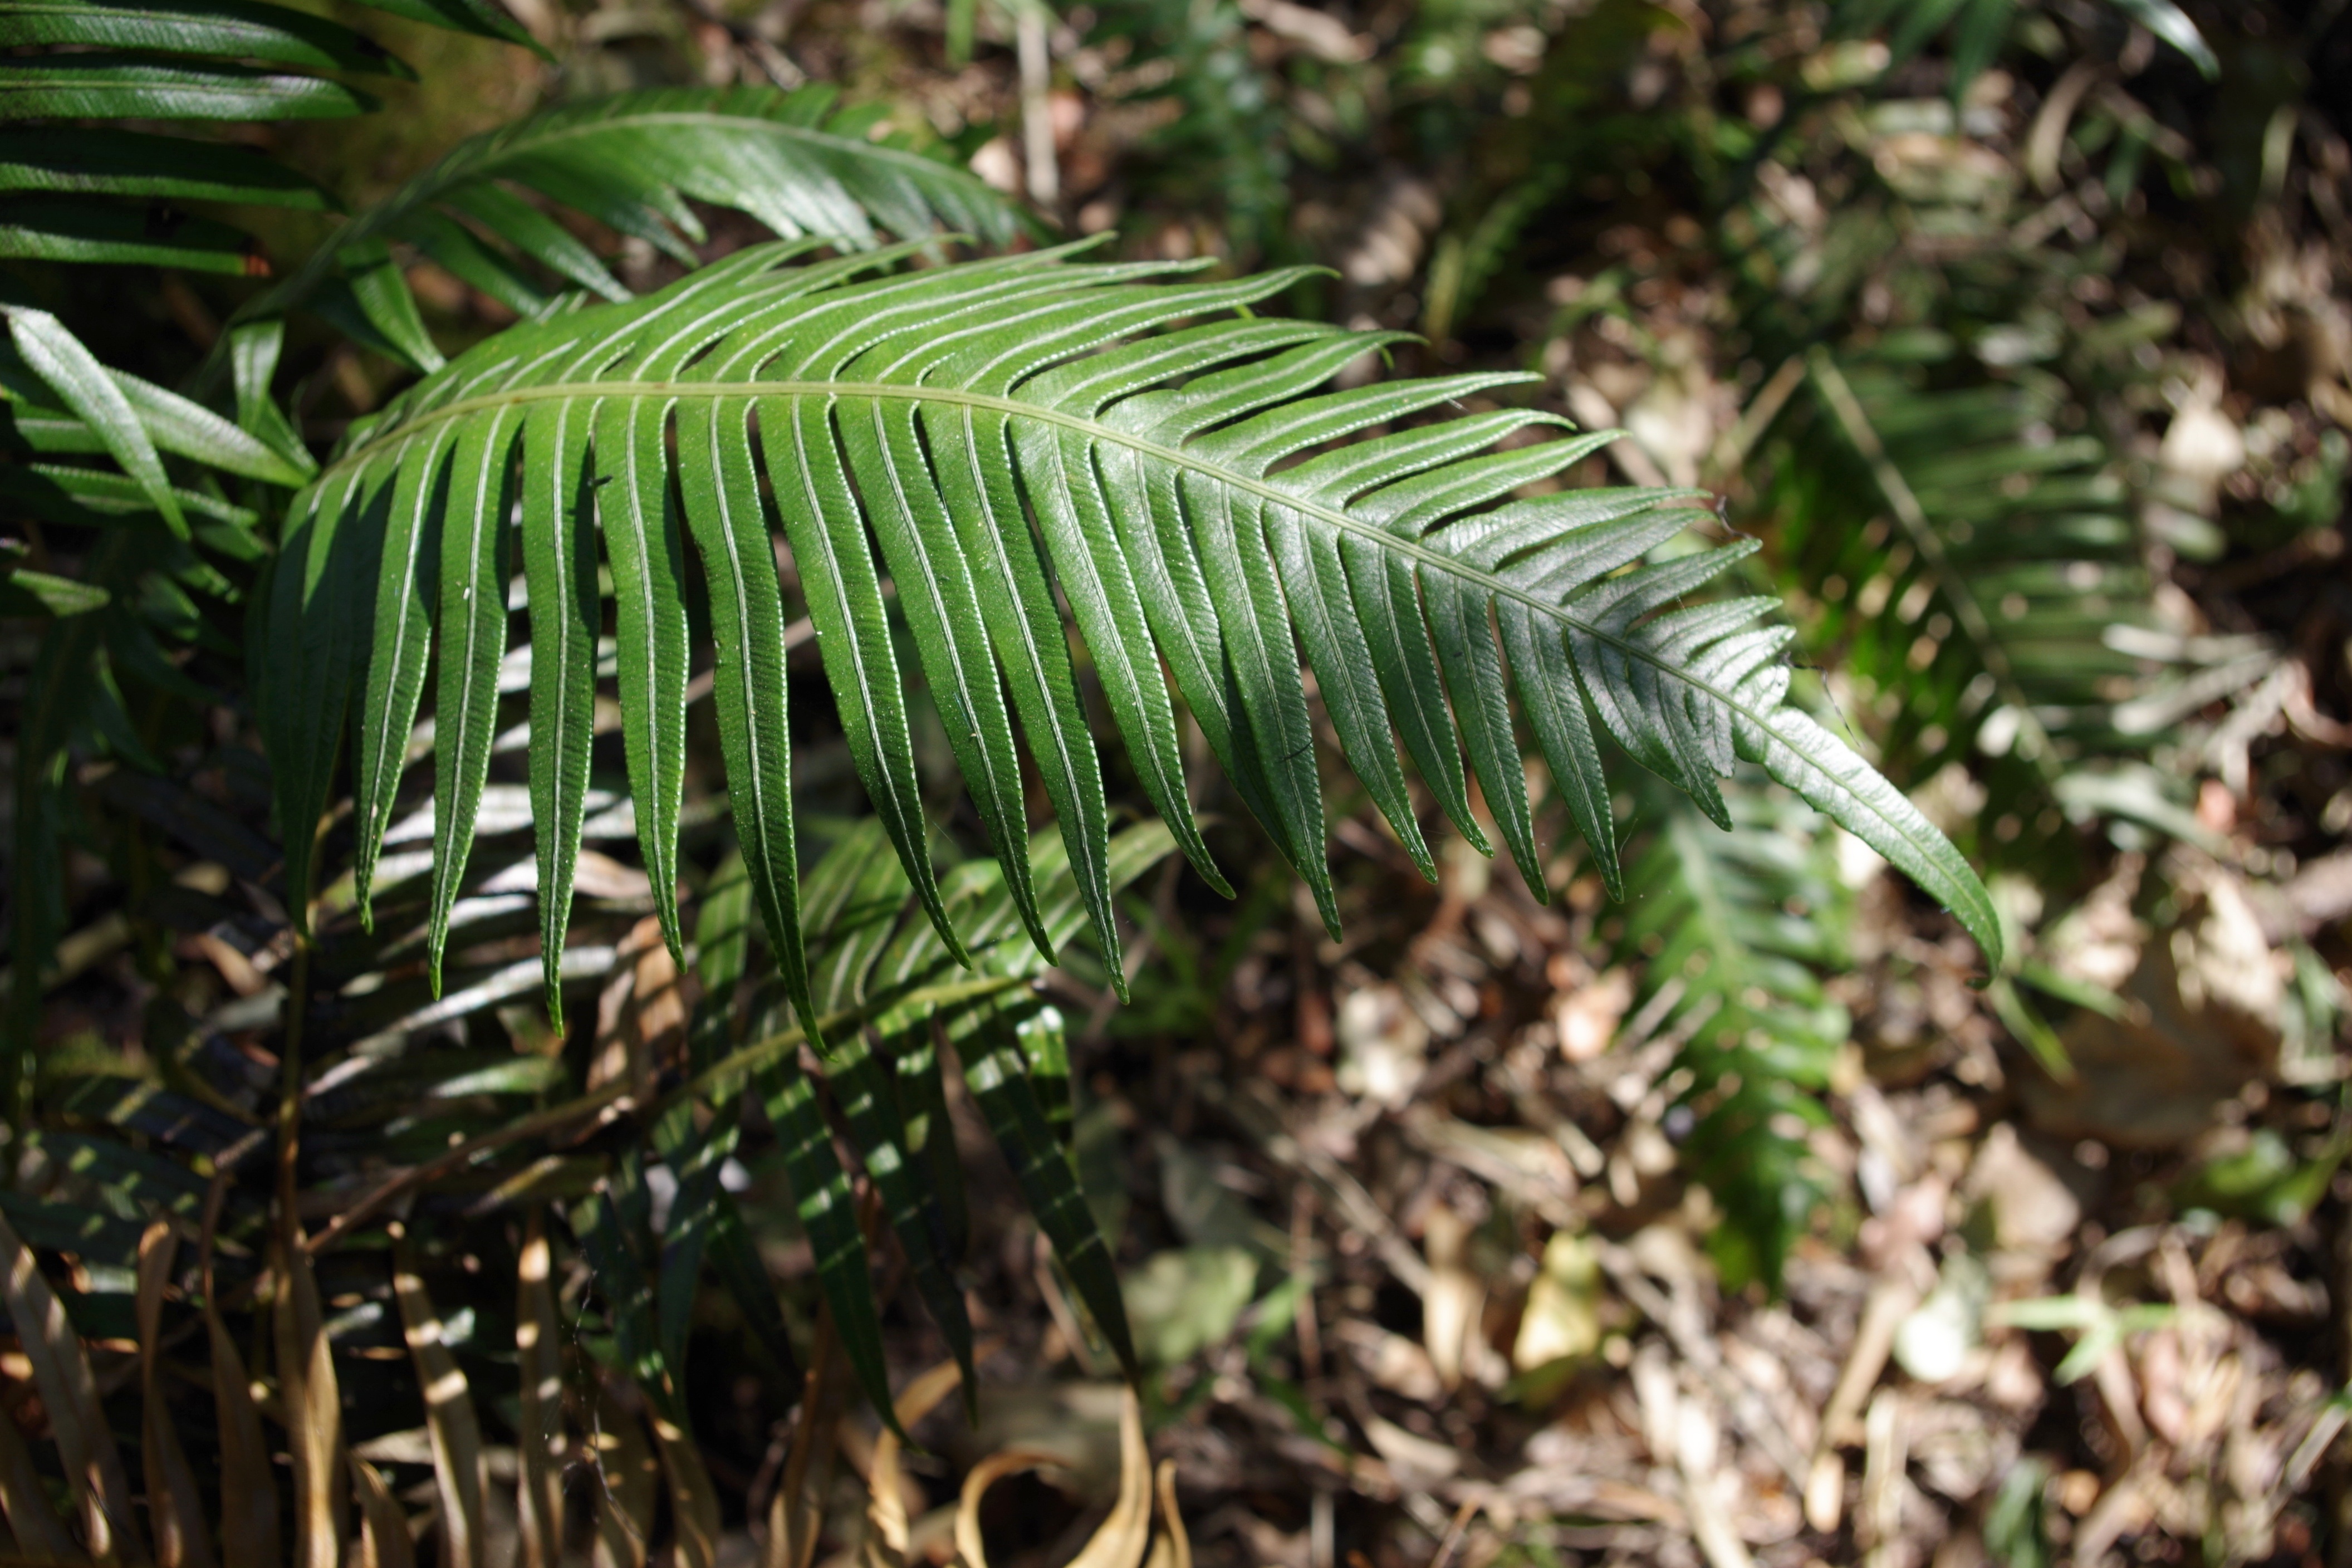
landscape, tree, nature, forest, grass, branch, mountain, plant, leaf, flower, foliage, green, jungle, botany, garden, fir, flora, fern, spruce, vegetation, rainforest, ecosystem, south africa, high altitude, grass family, woody plant, land plant, arecales, palm family, drakensberg national park